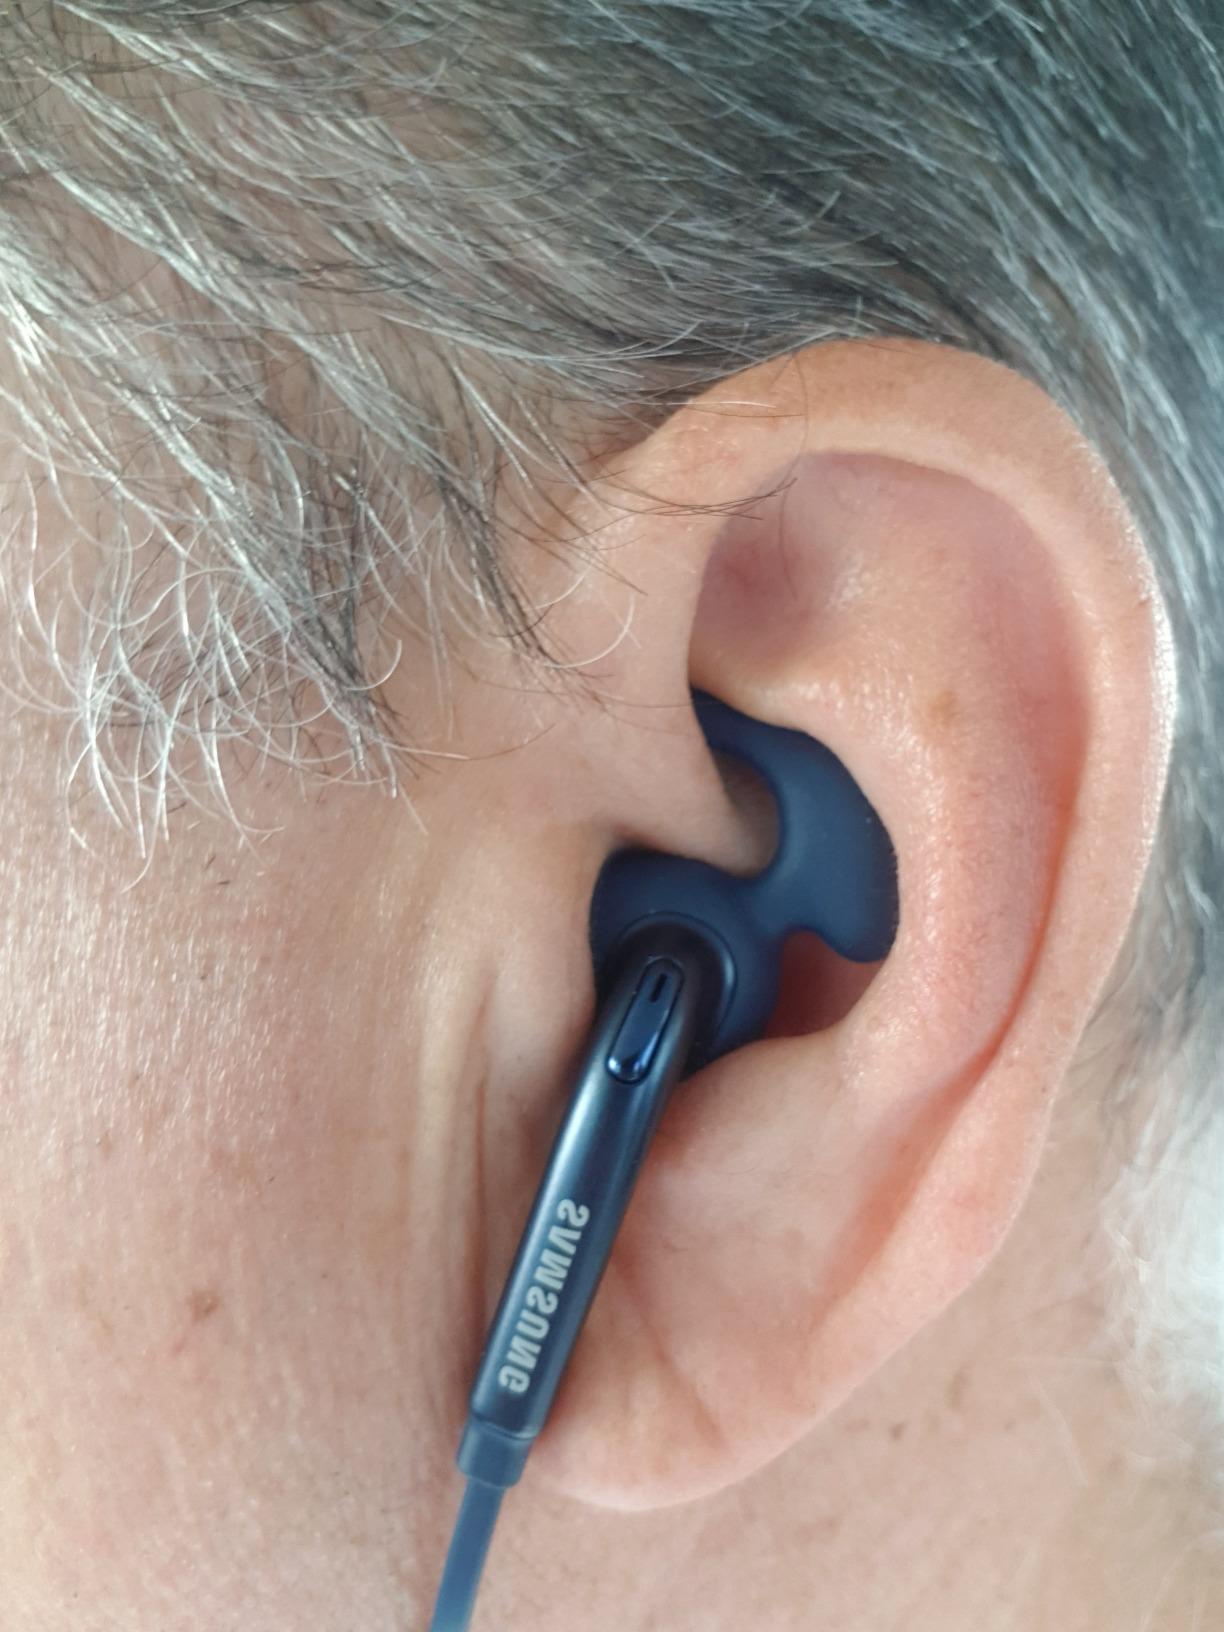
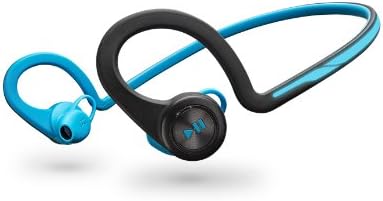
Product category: headphones
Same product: no